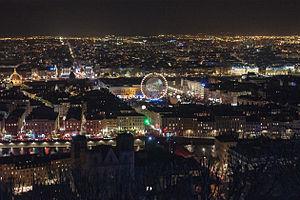
Lyon pendant la fête des Lumières 2013, vue de la colline de Fournvière (Rhône, France)